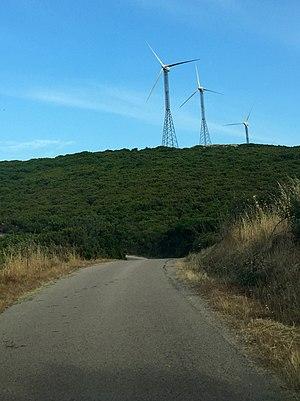
Gallura, 2016 (Sardaigne).
Aggius, Àggju en gallurais et Azos en sarde, est une commune de la province de Sassari dans la région Sardaigne en Italie. Elle se trouve dans la région historique et géographique de la Gallura, en moyenne montagne dans un environnement rocailleux et granitique.